Moth and the Flame

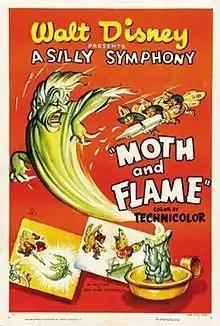

Moth and the Flame is a "Silly Symphonies" animated short film produced by Walt Disney and released on April 1, 1938.